List of U.S. Signal Corps vehicles

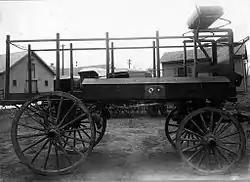
An empty Lance wagon, possibly the K-2 used to carry "Lance" poles for telephone/telegraph wire

Vehicles specifically designed or adapted for the Signal Corps were initially designated by a "K" number. The K-number was later phased out along with the Signal Corps Radio nomenclature system, and was replaced by a "V" number under the Joint Electronics Type Designation System (JETDS).